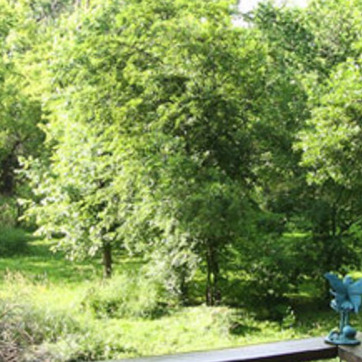
Material: foliage